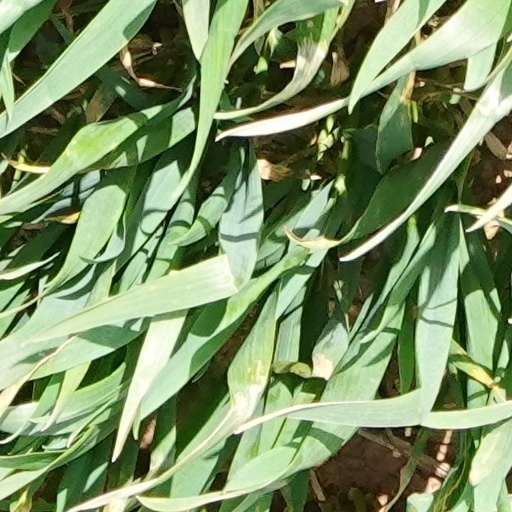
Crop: wheat